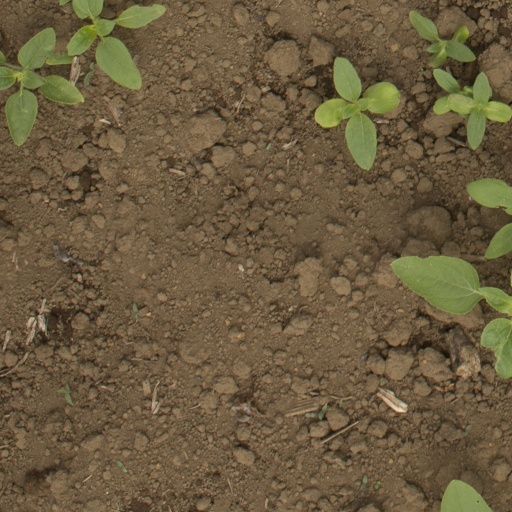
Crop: Jerusalem artichoke